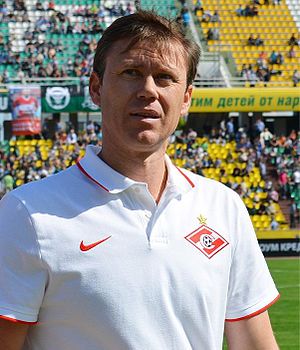
Igor Lediakhov
Igor Lediakhov er en tidligere russisk fodboldspiller.